Technology of television

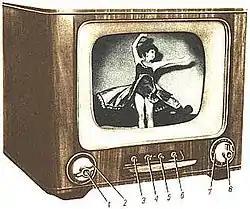
OT-1471 Belweder, Poland, 1957

Practical television systems include equipment for selecting different image sources, mixing images from several sources at once, insertion of pre-recorded video signals, synchronizing signals from many sources, and direct image generation by computer for such purposes as station identification. The facility for housing such equipment, as well as providing space for stages, sets, offices, etc., is called a television studio, and may be located many miles from the transmitter. Communication from the studio to the transmitter is accomplished via a dedicated cable or radio system.